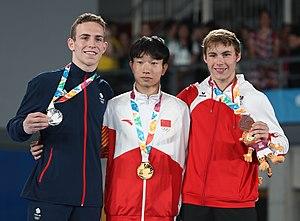
Les épreuves de gymnastique aux Jeux olympiques de la jeunesse de 2018 ont lieu dans le Parc olympique de la jeunesse de Buenos Aires, en Argentine, du 7 au 12 octobre 2018.